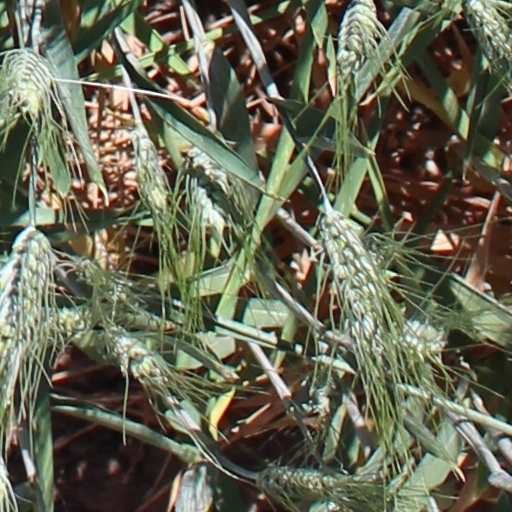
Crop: wheat